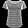
Label: T - shirt / top